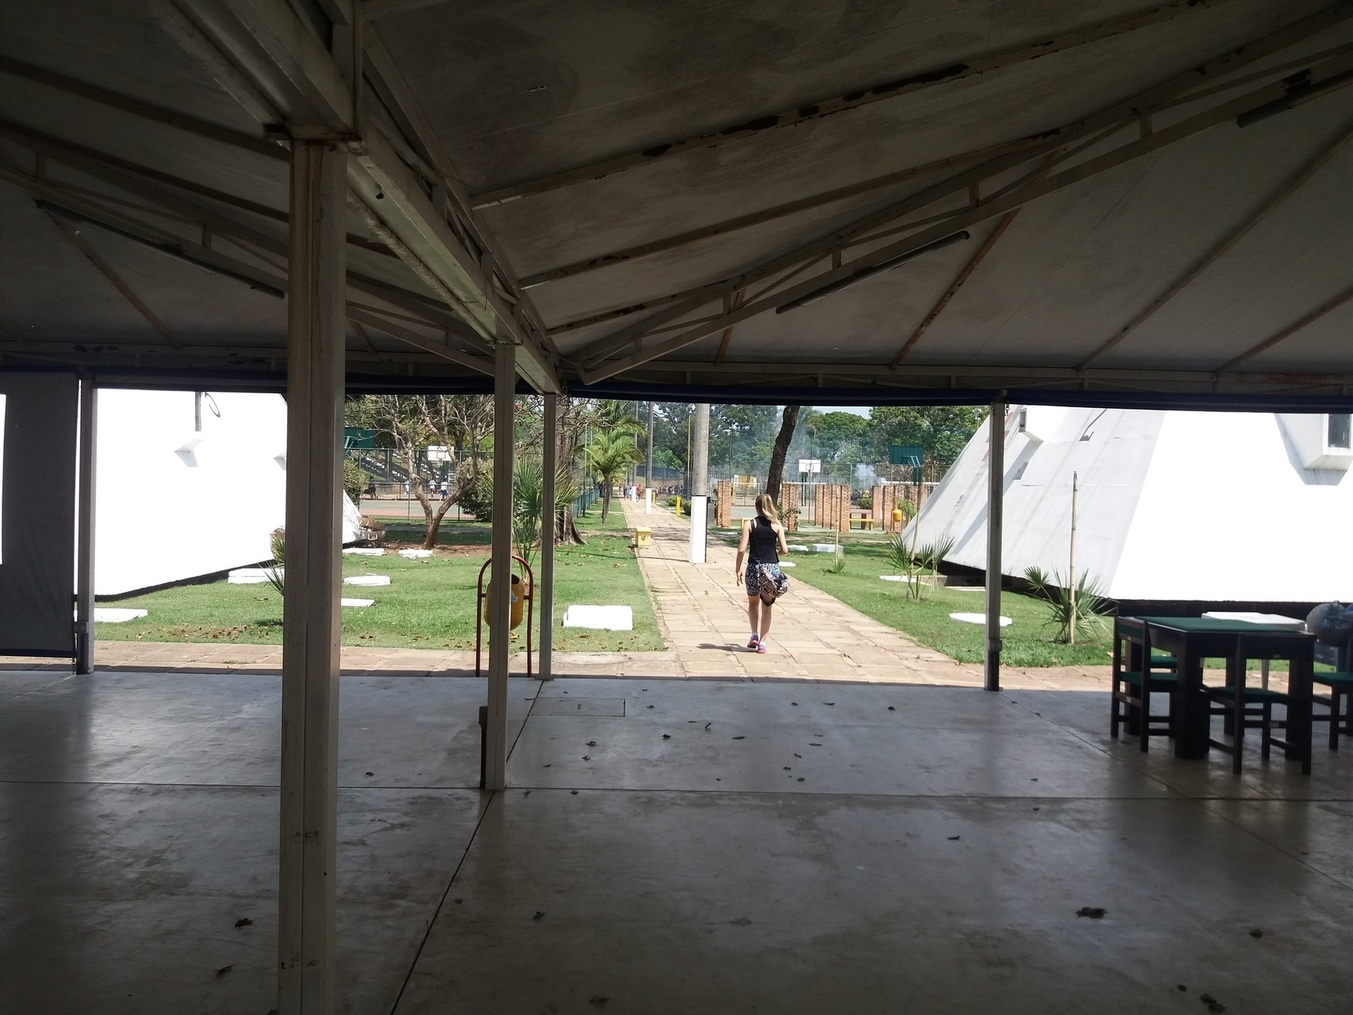
Fire: no
Smoke: yes